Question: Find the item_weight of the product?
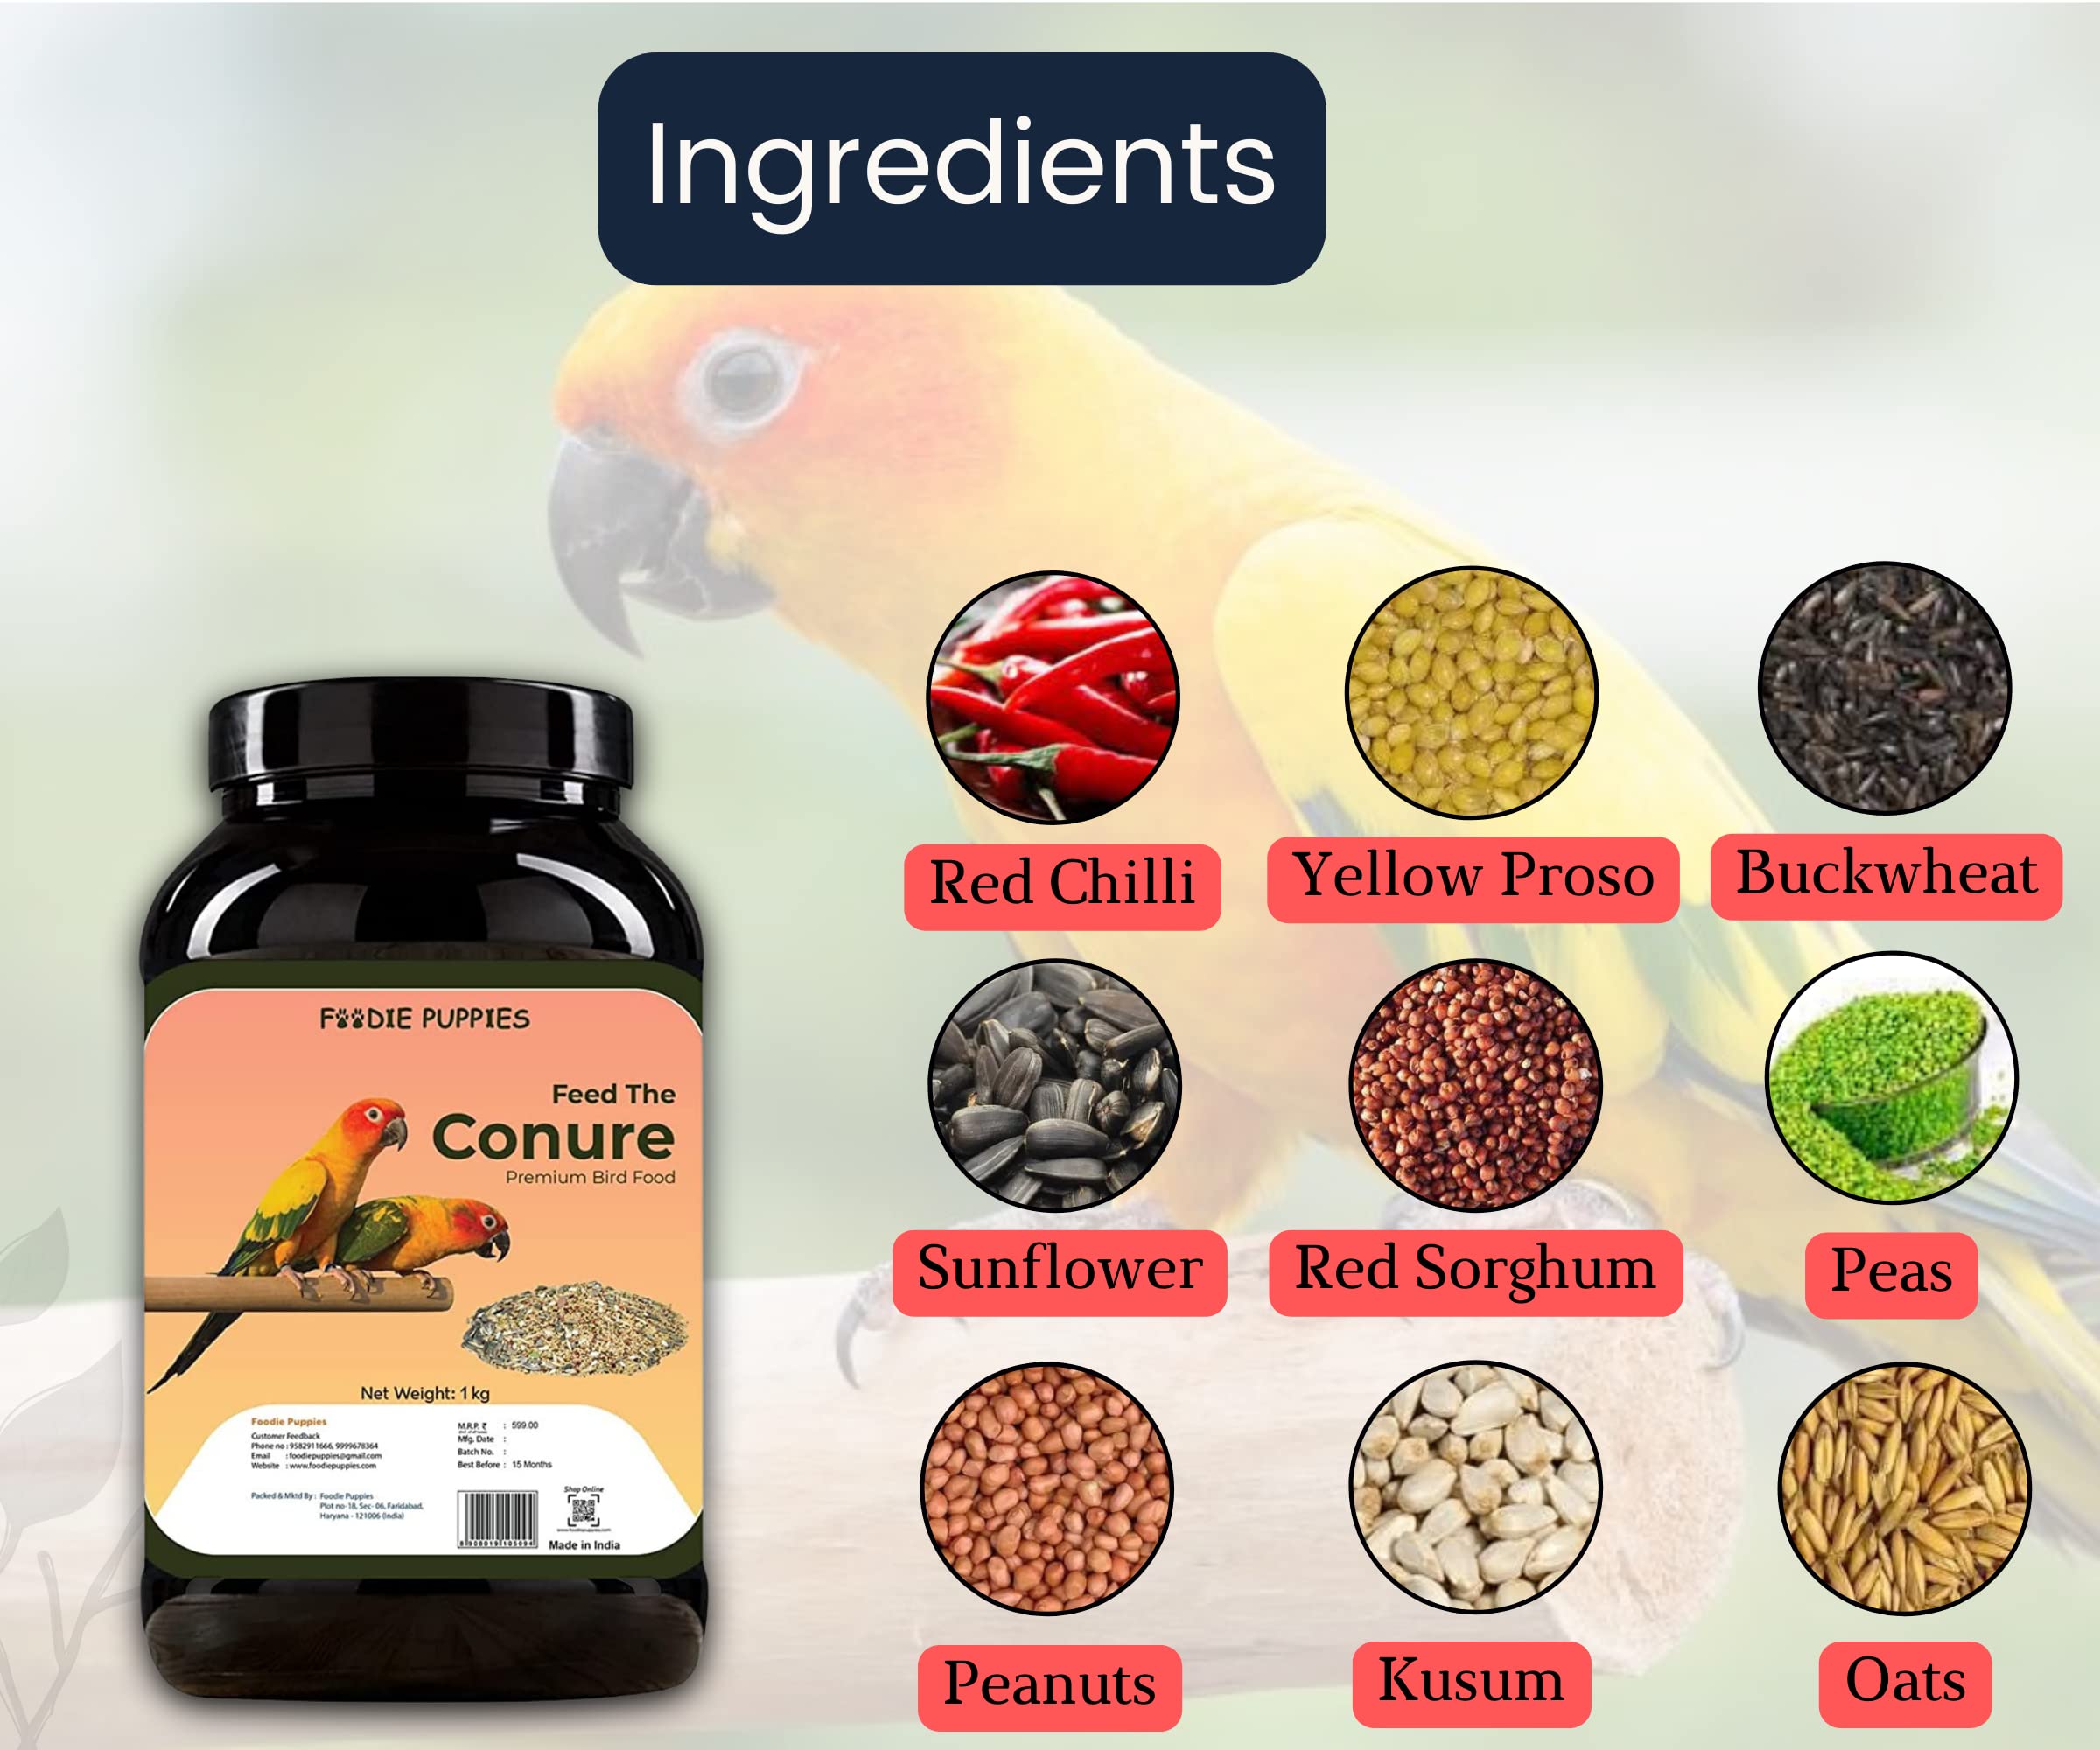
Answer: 1 kilogram